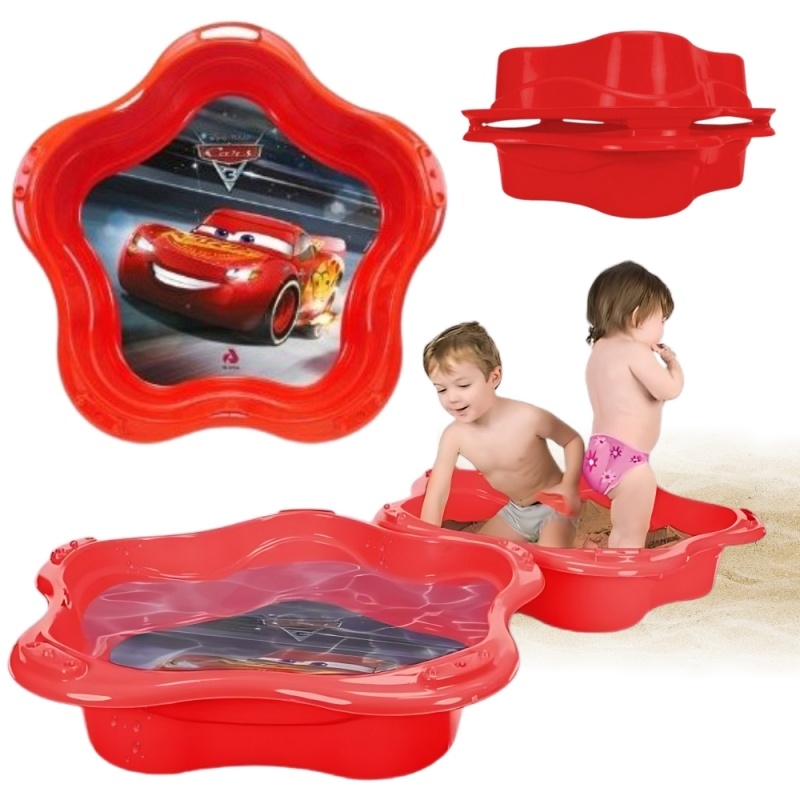
INJUSA Piaskownica Basen Muszelka 4w1 Cars/Auta
Zamykana Piaskownica na licencji Cars/Auta od renomowanej firmy INJUSA to produkt, który dzięki swojej trwałości może być wielofunkcyjne. W ciepłe dni można wykorzystać jako basen lub piaskownica , a w chłodne przenieść do domu i wykorzystać jako pudełko na zabawki lub suchy basen z kulkami . Trwałe naklejki i wysokiej jakości tworzywo sprawią, że produkt będzie służyć przez lata. Charakterystyka: - produkt wielofunkcyjny 4w1 : basen, piaskownica, suchy basen z kulkami lub pudełko na zabawki, - w kształcie czerwonej muszelki z motywem bajki "Auta", - posiada pokrywę, którą można w łatwy i szybki sposób zdejmować i zakładać, - całość pokryta powłoką ANTY UV - produkt odporny na działanie warunków atmosferycznych , - przeznaczony dla dzieci od 12 miesiąca życia. - naklejki wtopione w plastik technologią IML to gwarancja trwałości i jakości INJUSA - Produkty Renomowanej Hiszpańskiej Firmy działającej na rynku od 1947 roku, charakteryzują się wysoką jakością wykonania i niezwykłą dbałością o szczegóły. Wszystkie produkty takie jak pojazdy elektryczne, rowerki, rowerki biegowe, trzykołowce, domki dla dzieci, zostały zaprojektowane z myślą o bezpiecznej i niekończącej się zabawie co doskonale wpływa na rozwój motoryczny dziecka jak również na wyobraźnię. Każdy z produktów jest sprawdzony i zaprojektowany przez grono specjalistów zajmujących się produkcją zabawek dla dzieci. Zabawki Injusa to najlepszy prezent jaki możesz sprawić nie tylko swoim dzieciom. Injusa zmieni świat Twojego dziecka w jeszcze bardziej wesoły i kolorowy czas radosnej zabawy.
Brand: INJUSA
Category: Toys & Games > Outdoor Play Equipment > Sandboxes > Sandbox Covers